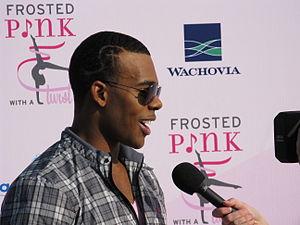
Mario, de son vrai nom Mario Dewar Barrett, né le 27 août 1986 à Baltimore, dans le Maryland, est un acteur et chanteur de R'n'B américain.